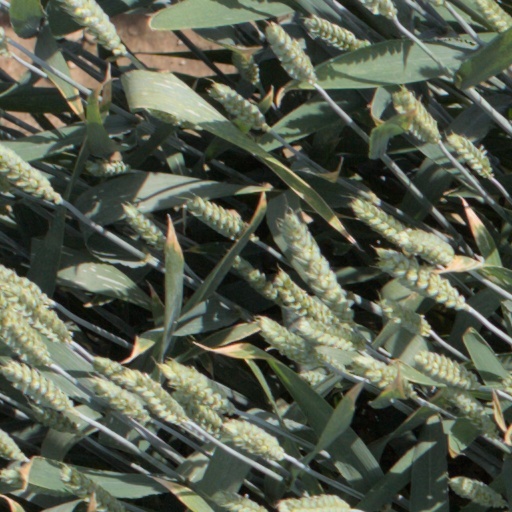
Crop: wheat